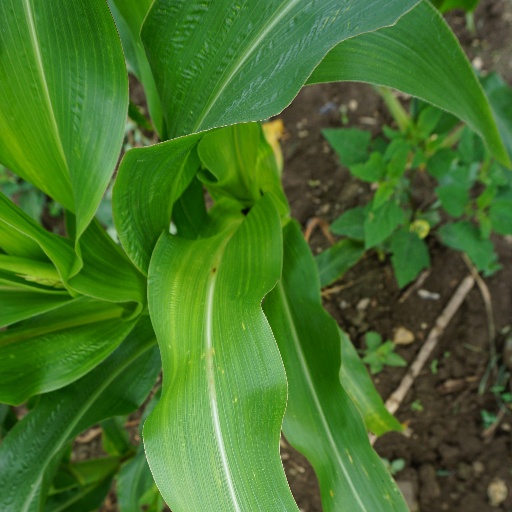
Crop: maize; corn